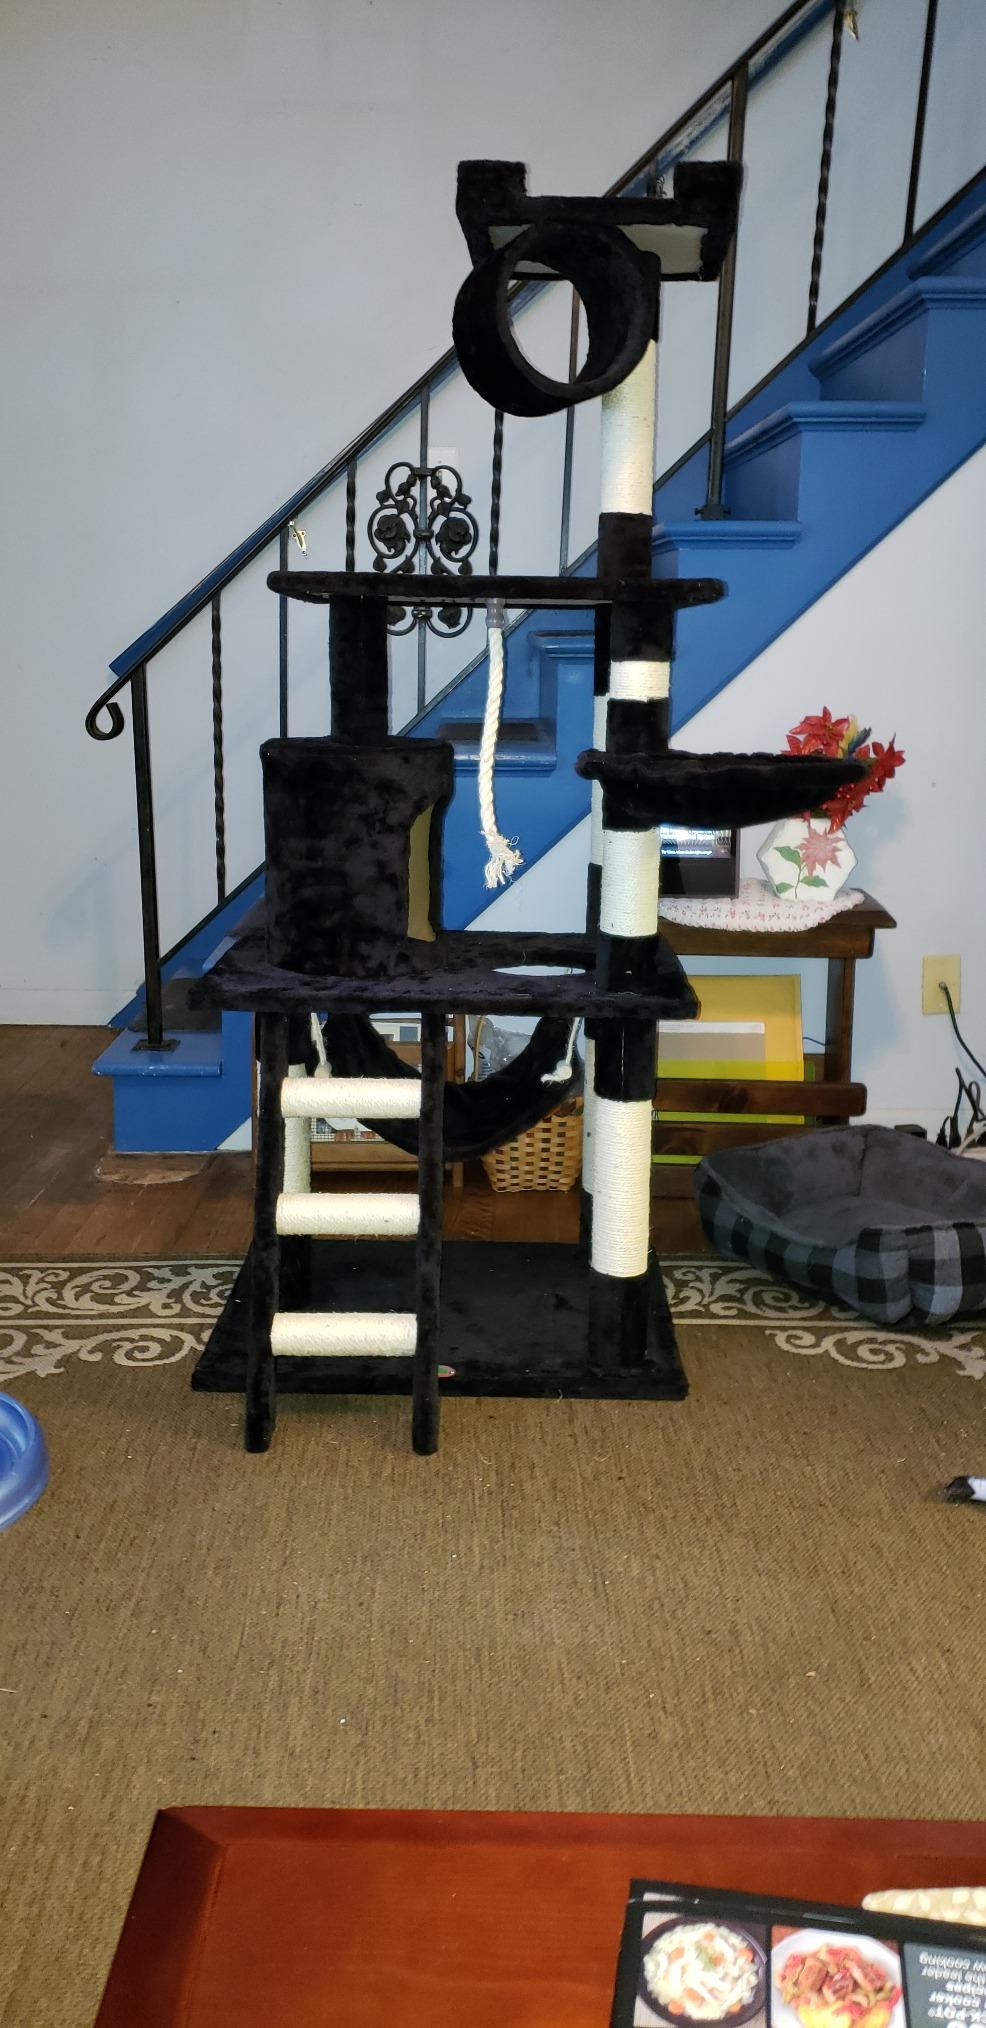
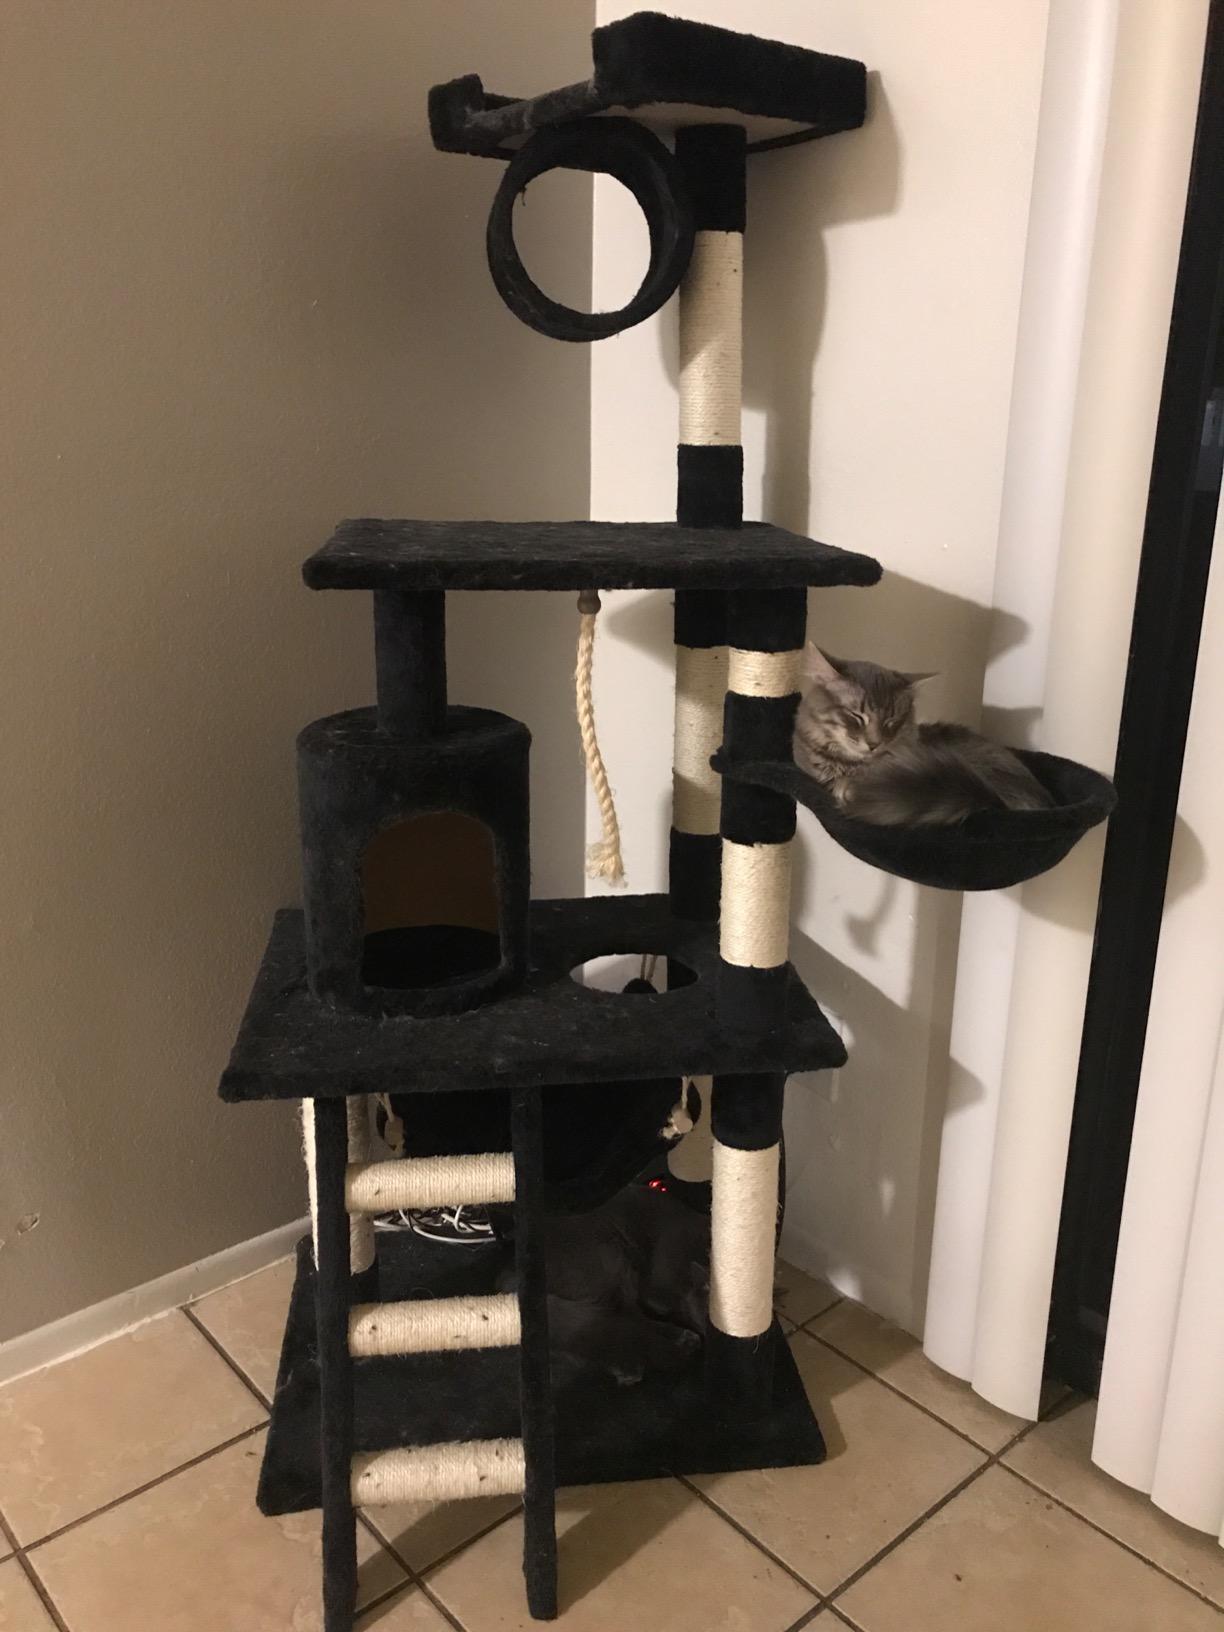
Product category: items_cat tree
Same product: yes